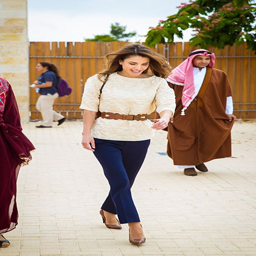
week 's best royal style : the duchess noble person and more